2014–15 Chicago Bulls season

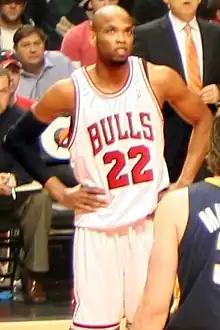
Sixth man Taj Gibson would suffer his first injury of the 2014–15 season with a sprained ankle on November 21, 2014, against the Portland Trail Blazers.

On October 19, the Bulls played the Charlotte Hornets in what would be Chicago's sixth preseason game. Despite a dangerous Hornets surge in the fourth quarter, the Bulls were successful in defeating Charlotte by a score of 101–96. It was aired locally on WGN and nationally on NBA TV. Following a slipping incident, Dunleavy would return to action once more. However, Butler would sprain his left thumb in the game.